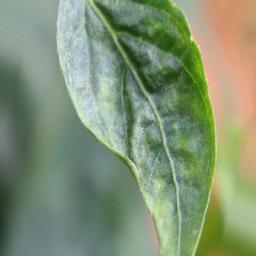
Label: mites_and_trips